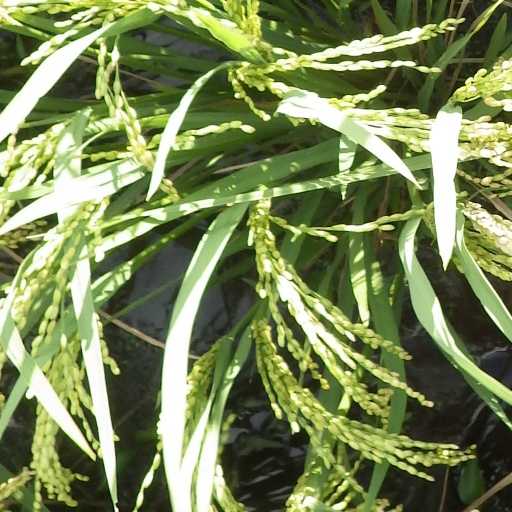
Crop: rice